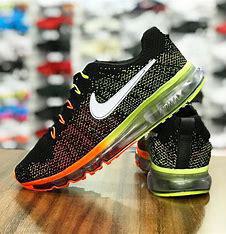
Brand: Nike
Model: Air Max 2017